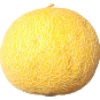
Label: Cantaloupe 1